Answer in natural language. Which point is closer to the camera taking this photo, point B  or point C? Choose between the following options: C or B
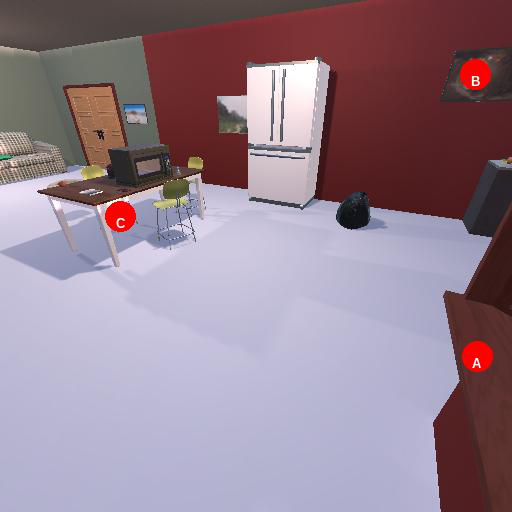
<answer>C</answer>